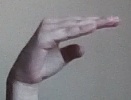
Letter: jeem